WrestleMania I

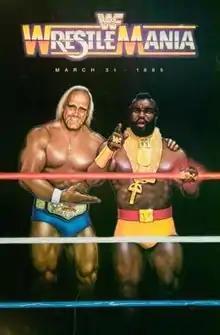
Promotional poster featuring Hulk Hogan and Mr. T

WrestleMania, sequentially known as WrestleMania I, was a 1985 professional wrestling pay-per-view (PPV) event produced by the World Wrestling Federation (WWF, now WWE). It was the inaugural WrestleMania that took place on March 31, 1985, at Madison Square Garden in New York City, New York. The attendance for the event was 19,121. The event was seen by over one million viewers through a closed-circuit television, making it the largest PPV showing of a wrestling event on closed-circuit television in the United States at the time.